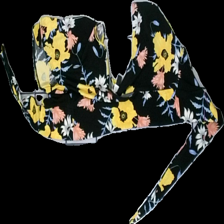
View: front
Type: Top
Category: Ladies
Brand: H&M
Colors: Black, Yellow, Pink
Material: 100% polyester
Pattern: Floral print
Cut: Regular
Size: XS
Season: All
Price range: <50
Recommended usage: Export